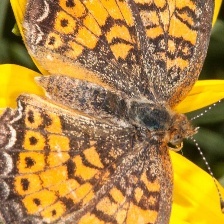
Species: CRECENT